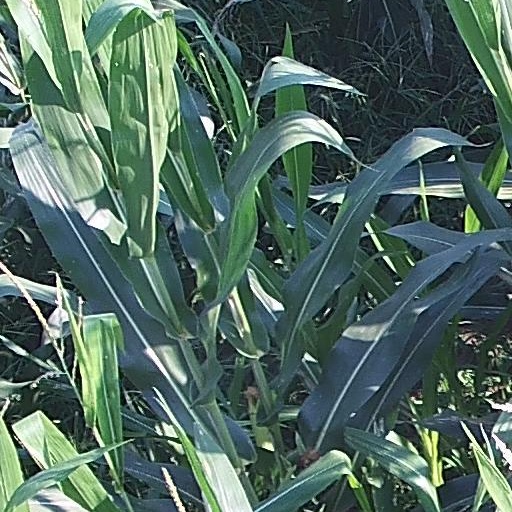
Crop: maize; corn